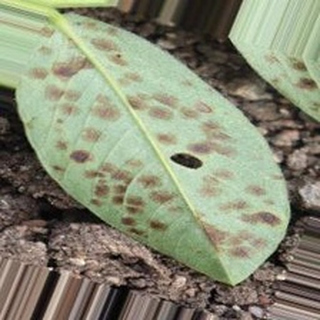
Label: groundnut_rust